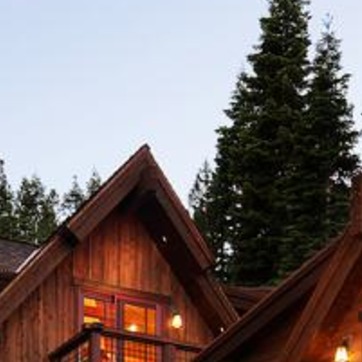
Material: sky